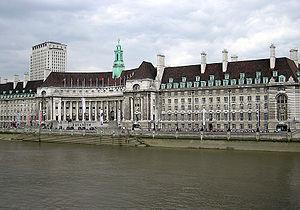
Le Conseil du Grand Londres est l'organe administratif principal du gouvernement local pour le Grand Londres de 1965 à 1986. Il a remplacé le London County Council qui couvrait un territoire nettement plus petit, dit Inner London.